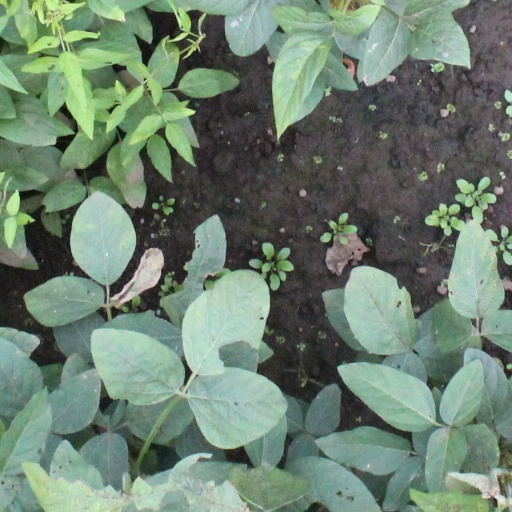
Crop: soybean